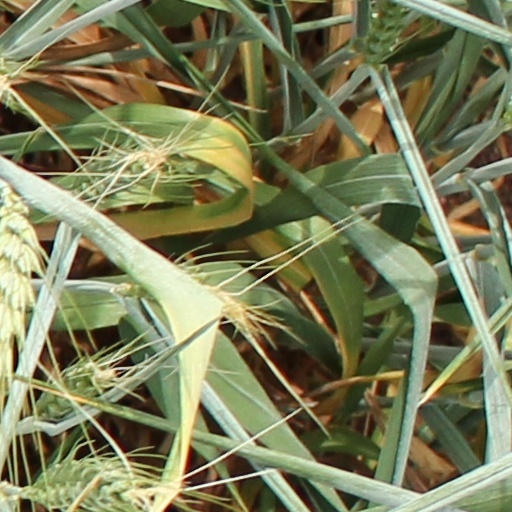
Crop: wheat